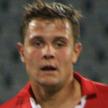
Age: 20